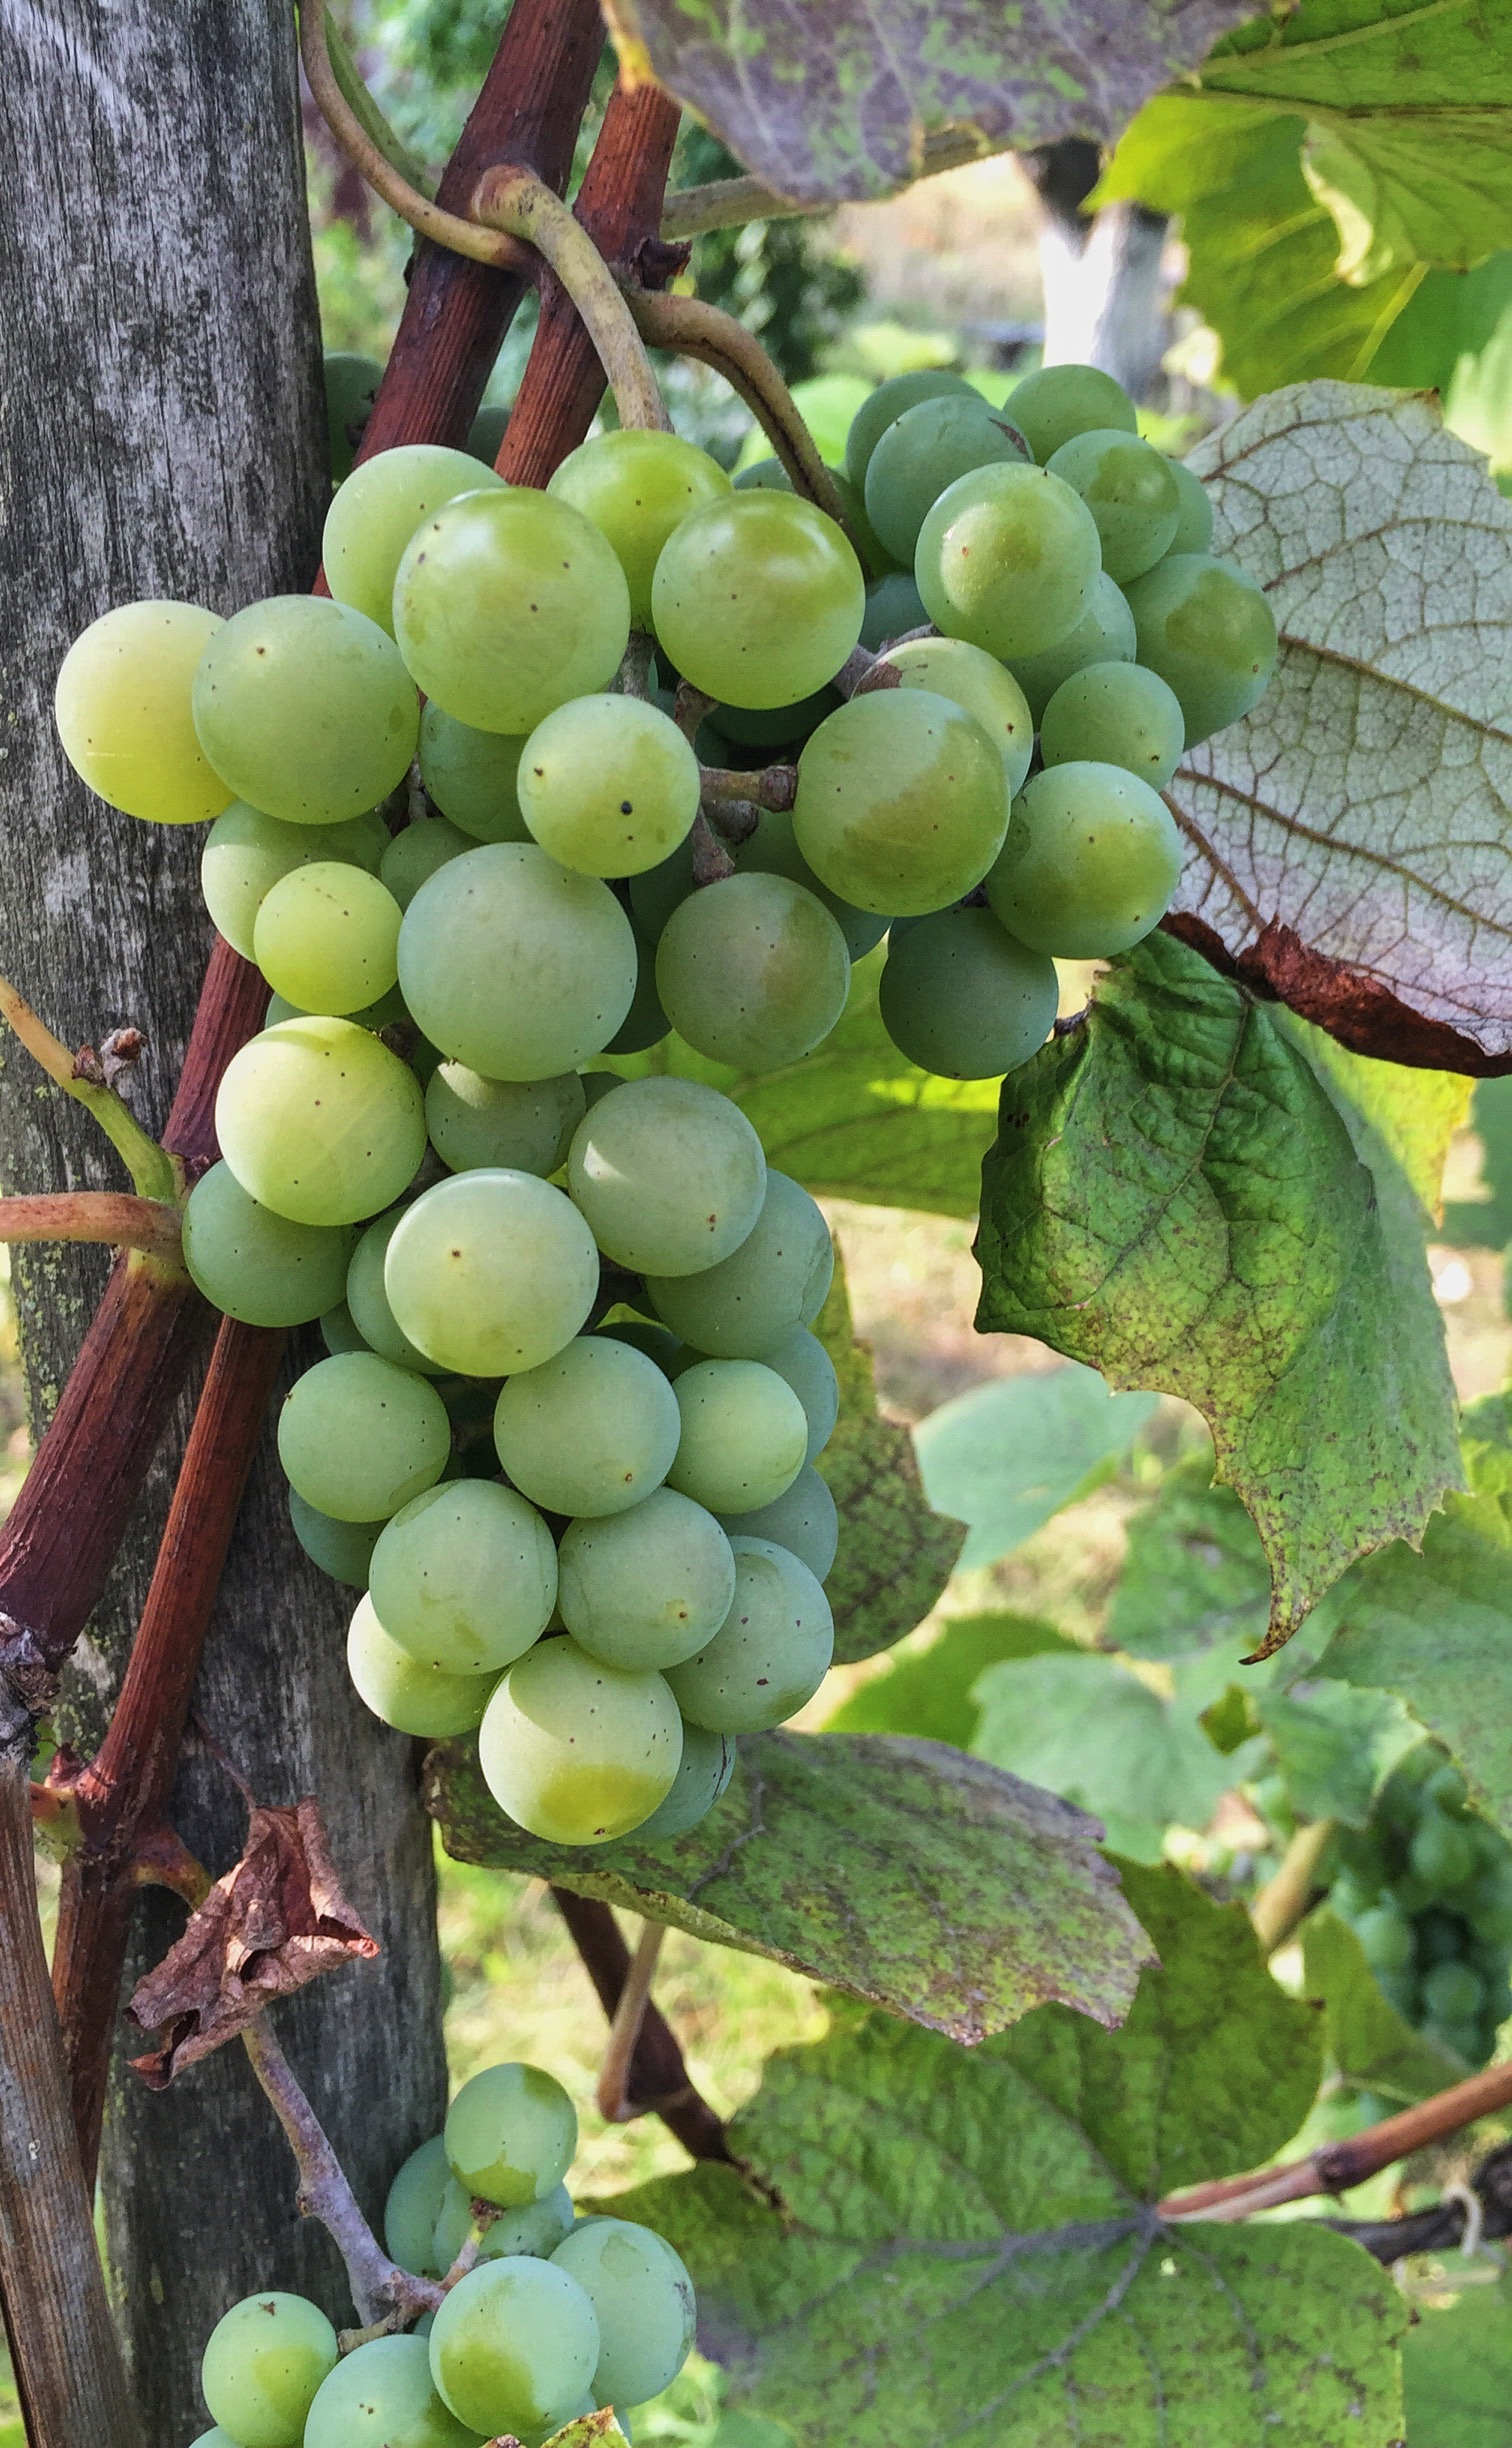
plant, grape, fruit, food, harvest, produce, autumn, agriculture, grapes, harvesting, bunch of grapes, flowering plant, vitis, land plant, grapevine family